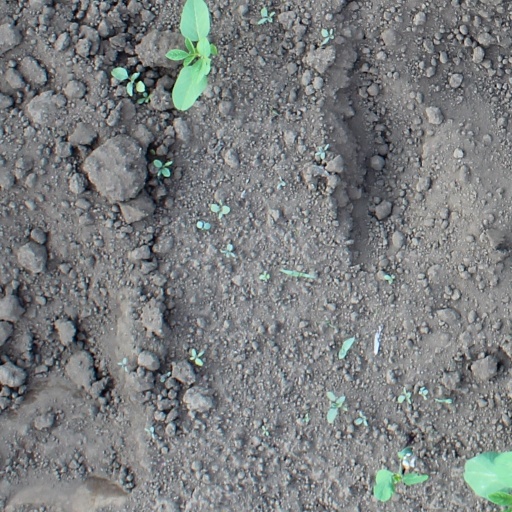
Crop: soybean